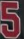
Number: 5